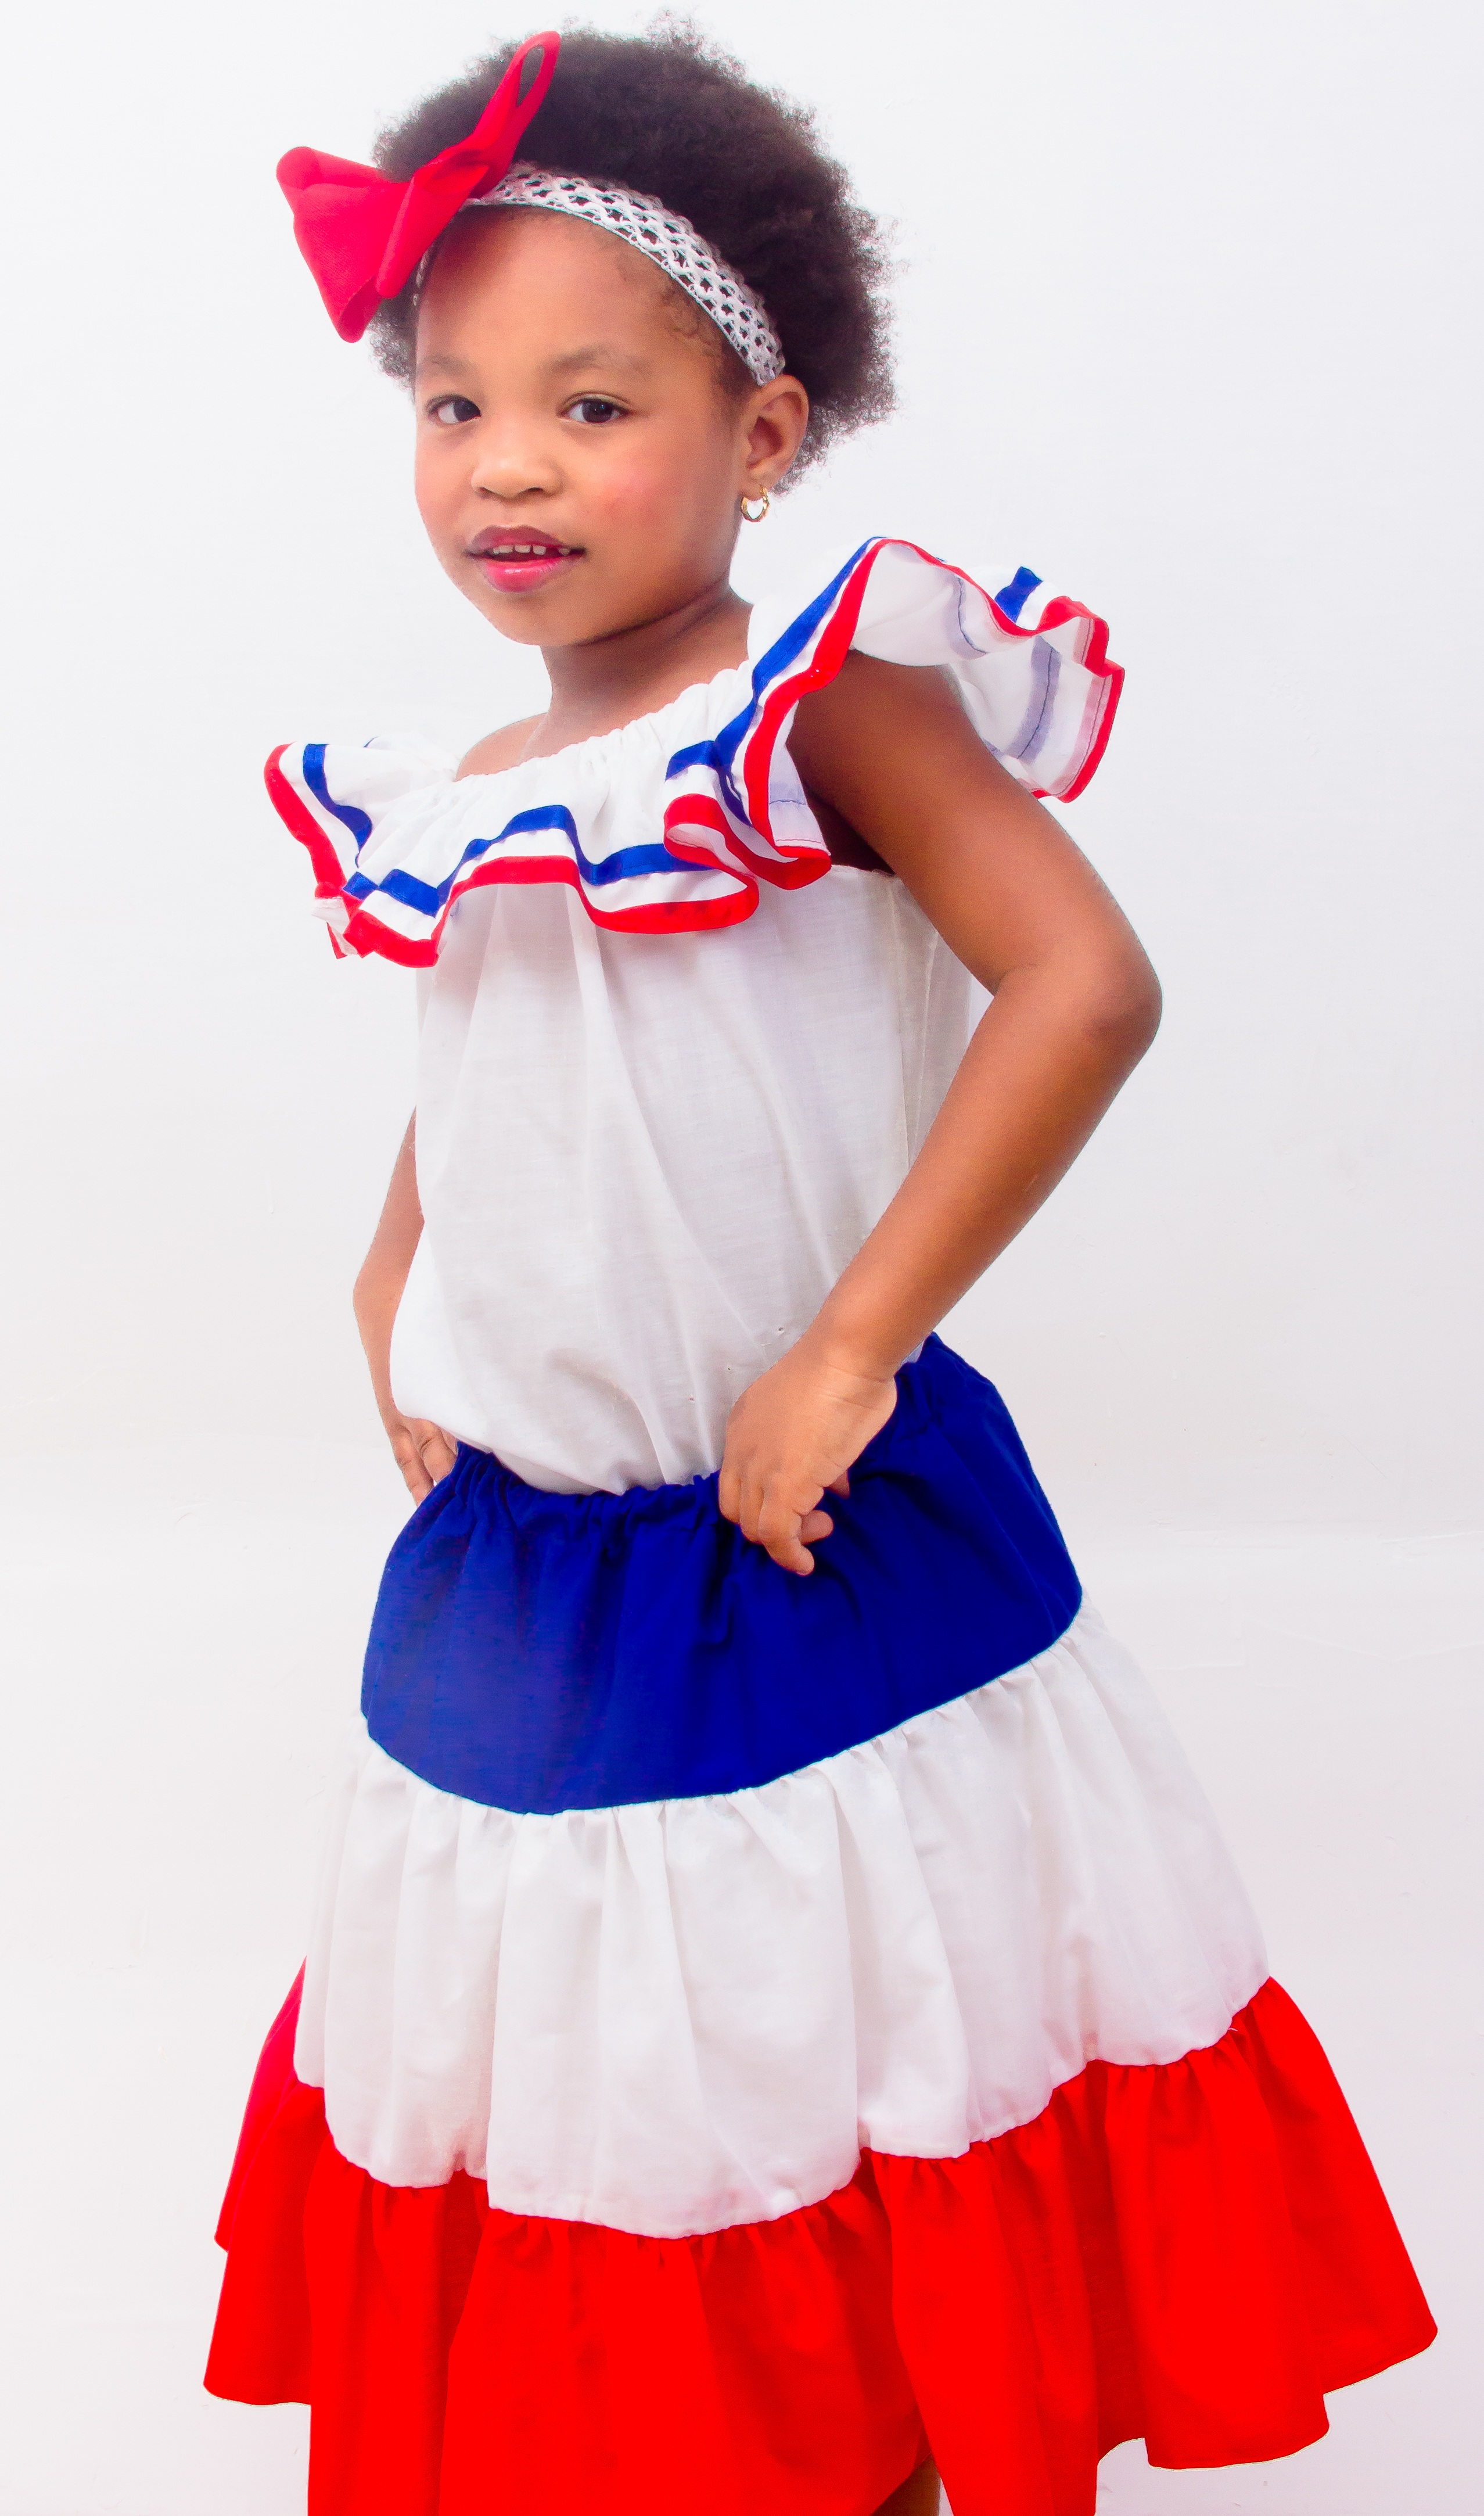
person, girl, clothing, smiling, colors, dress, happy, dominican, costume, dominican republic, sports uniform, red with blue, dance dress, cheerleading uniform, blue with red